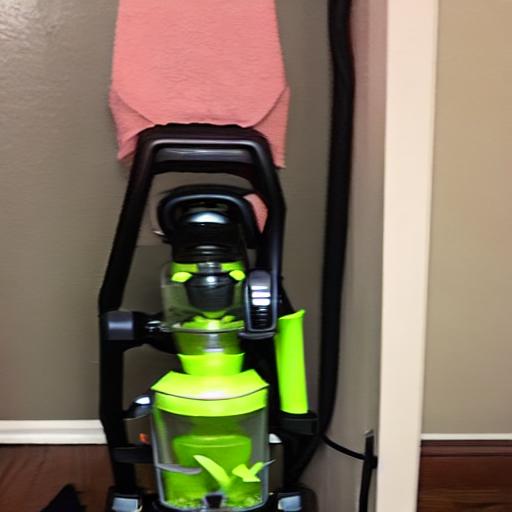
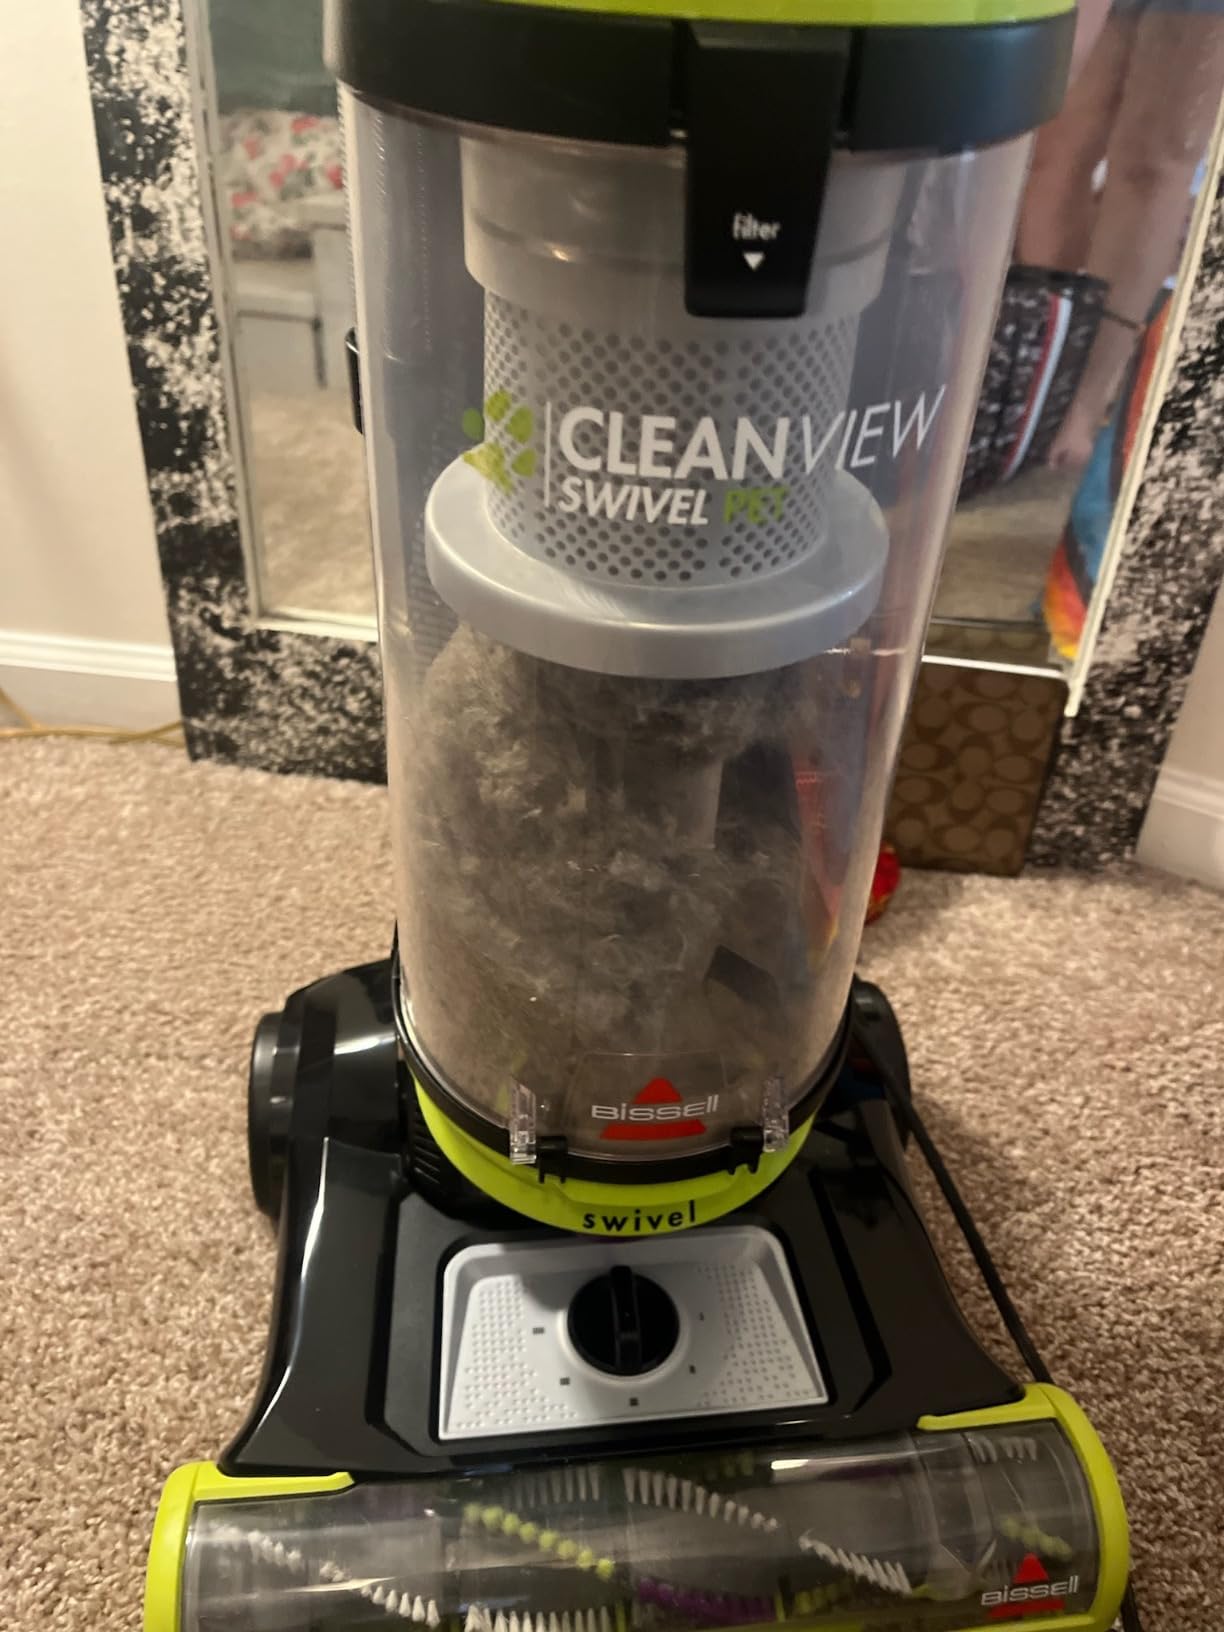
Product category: items_vacuum
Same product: no